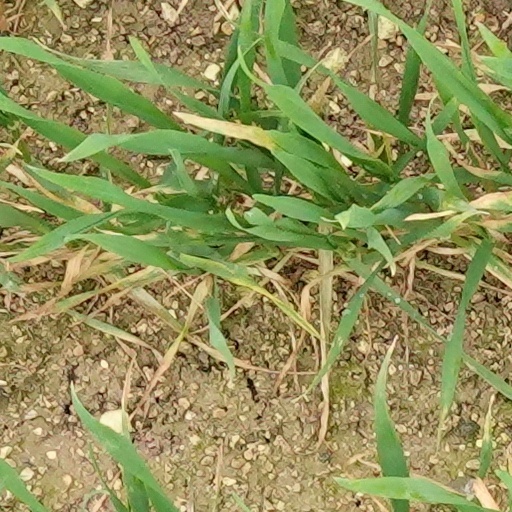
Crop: wheat